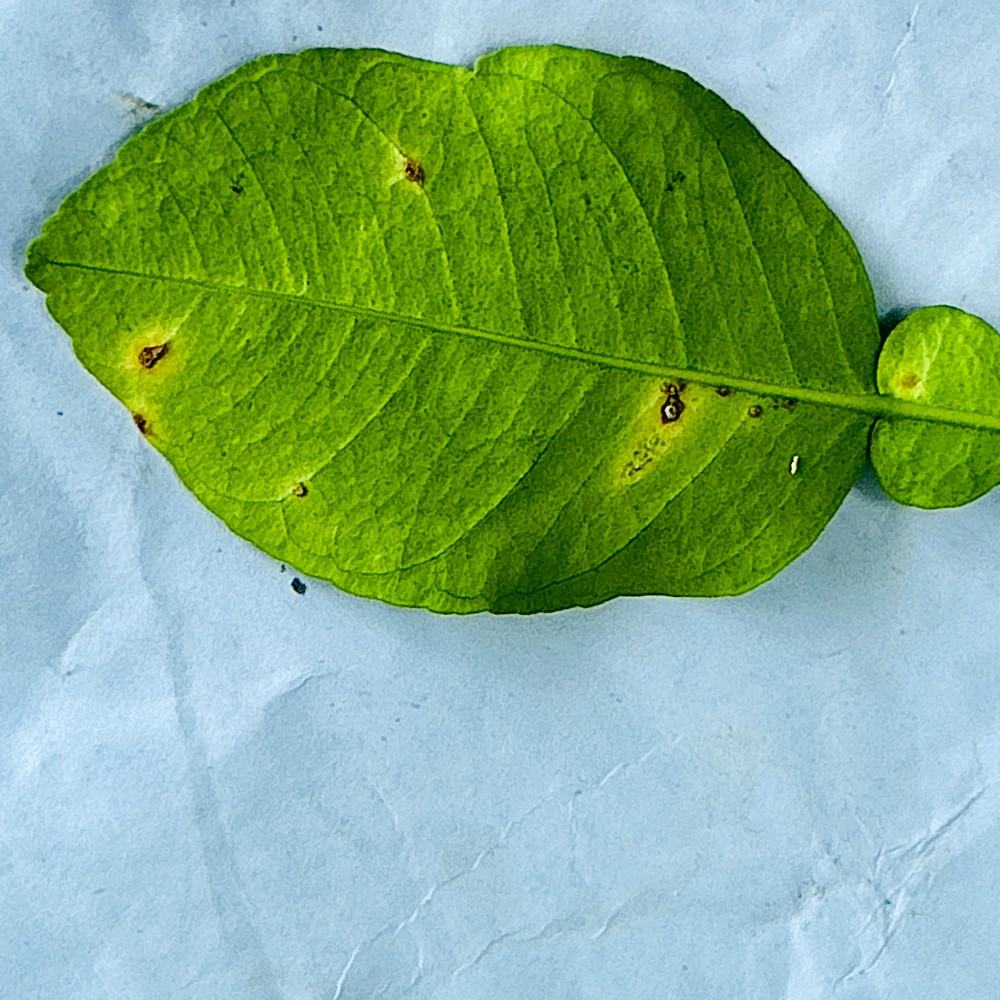
Label: Anthracnose